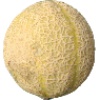
Label: cantaloupe